Jonathan Haze

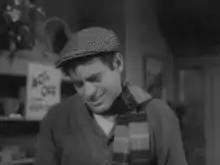
Haze in "The Little Shop of Horrors" (1960)

Jonathan Haze (born Jack Aaron Schachter; April 1, 1929 – November 2, 2024) was an American actor, producer, and screenwriter. He is best known for his work in Roger Corman films, especially the 1960 black comedy cult classic "The Little Shop of Horrors", in which he played florist's assistant Seymour Krelboined.